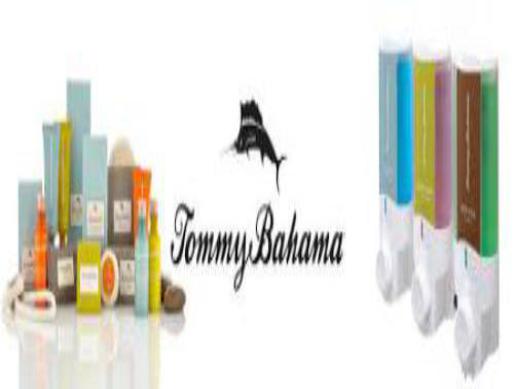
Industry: Clothes